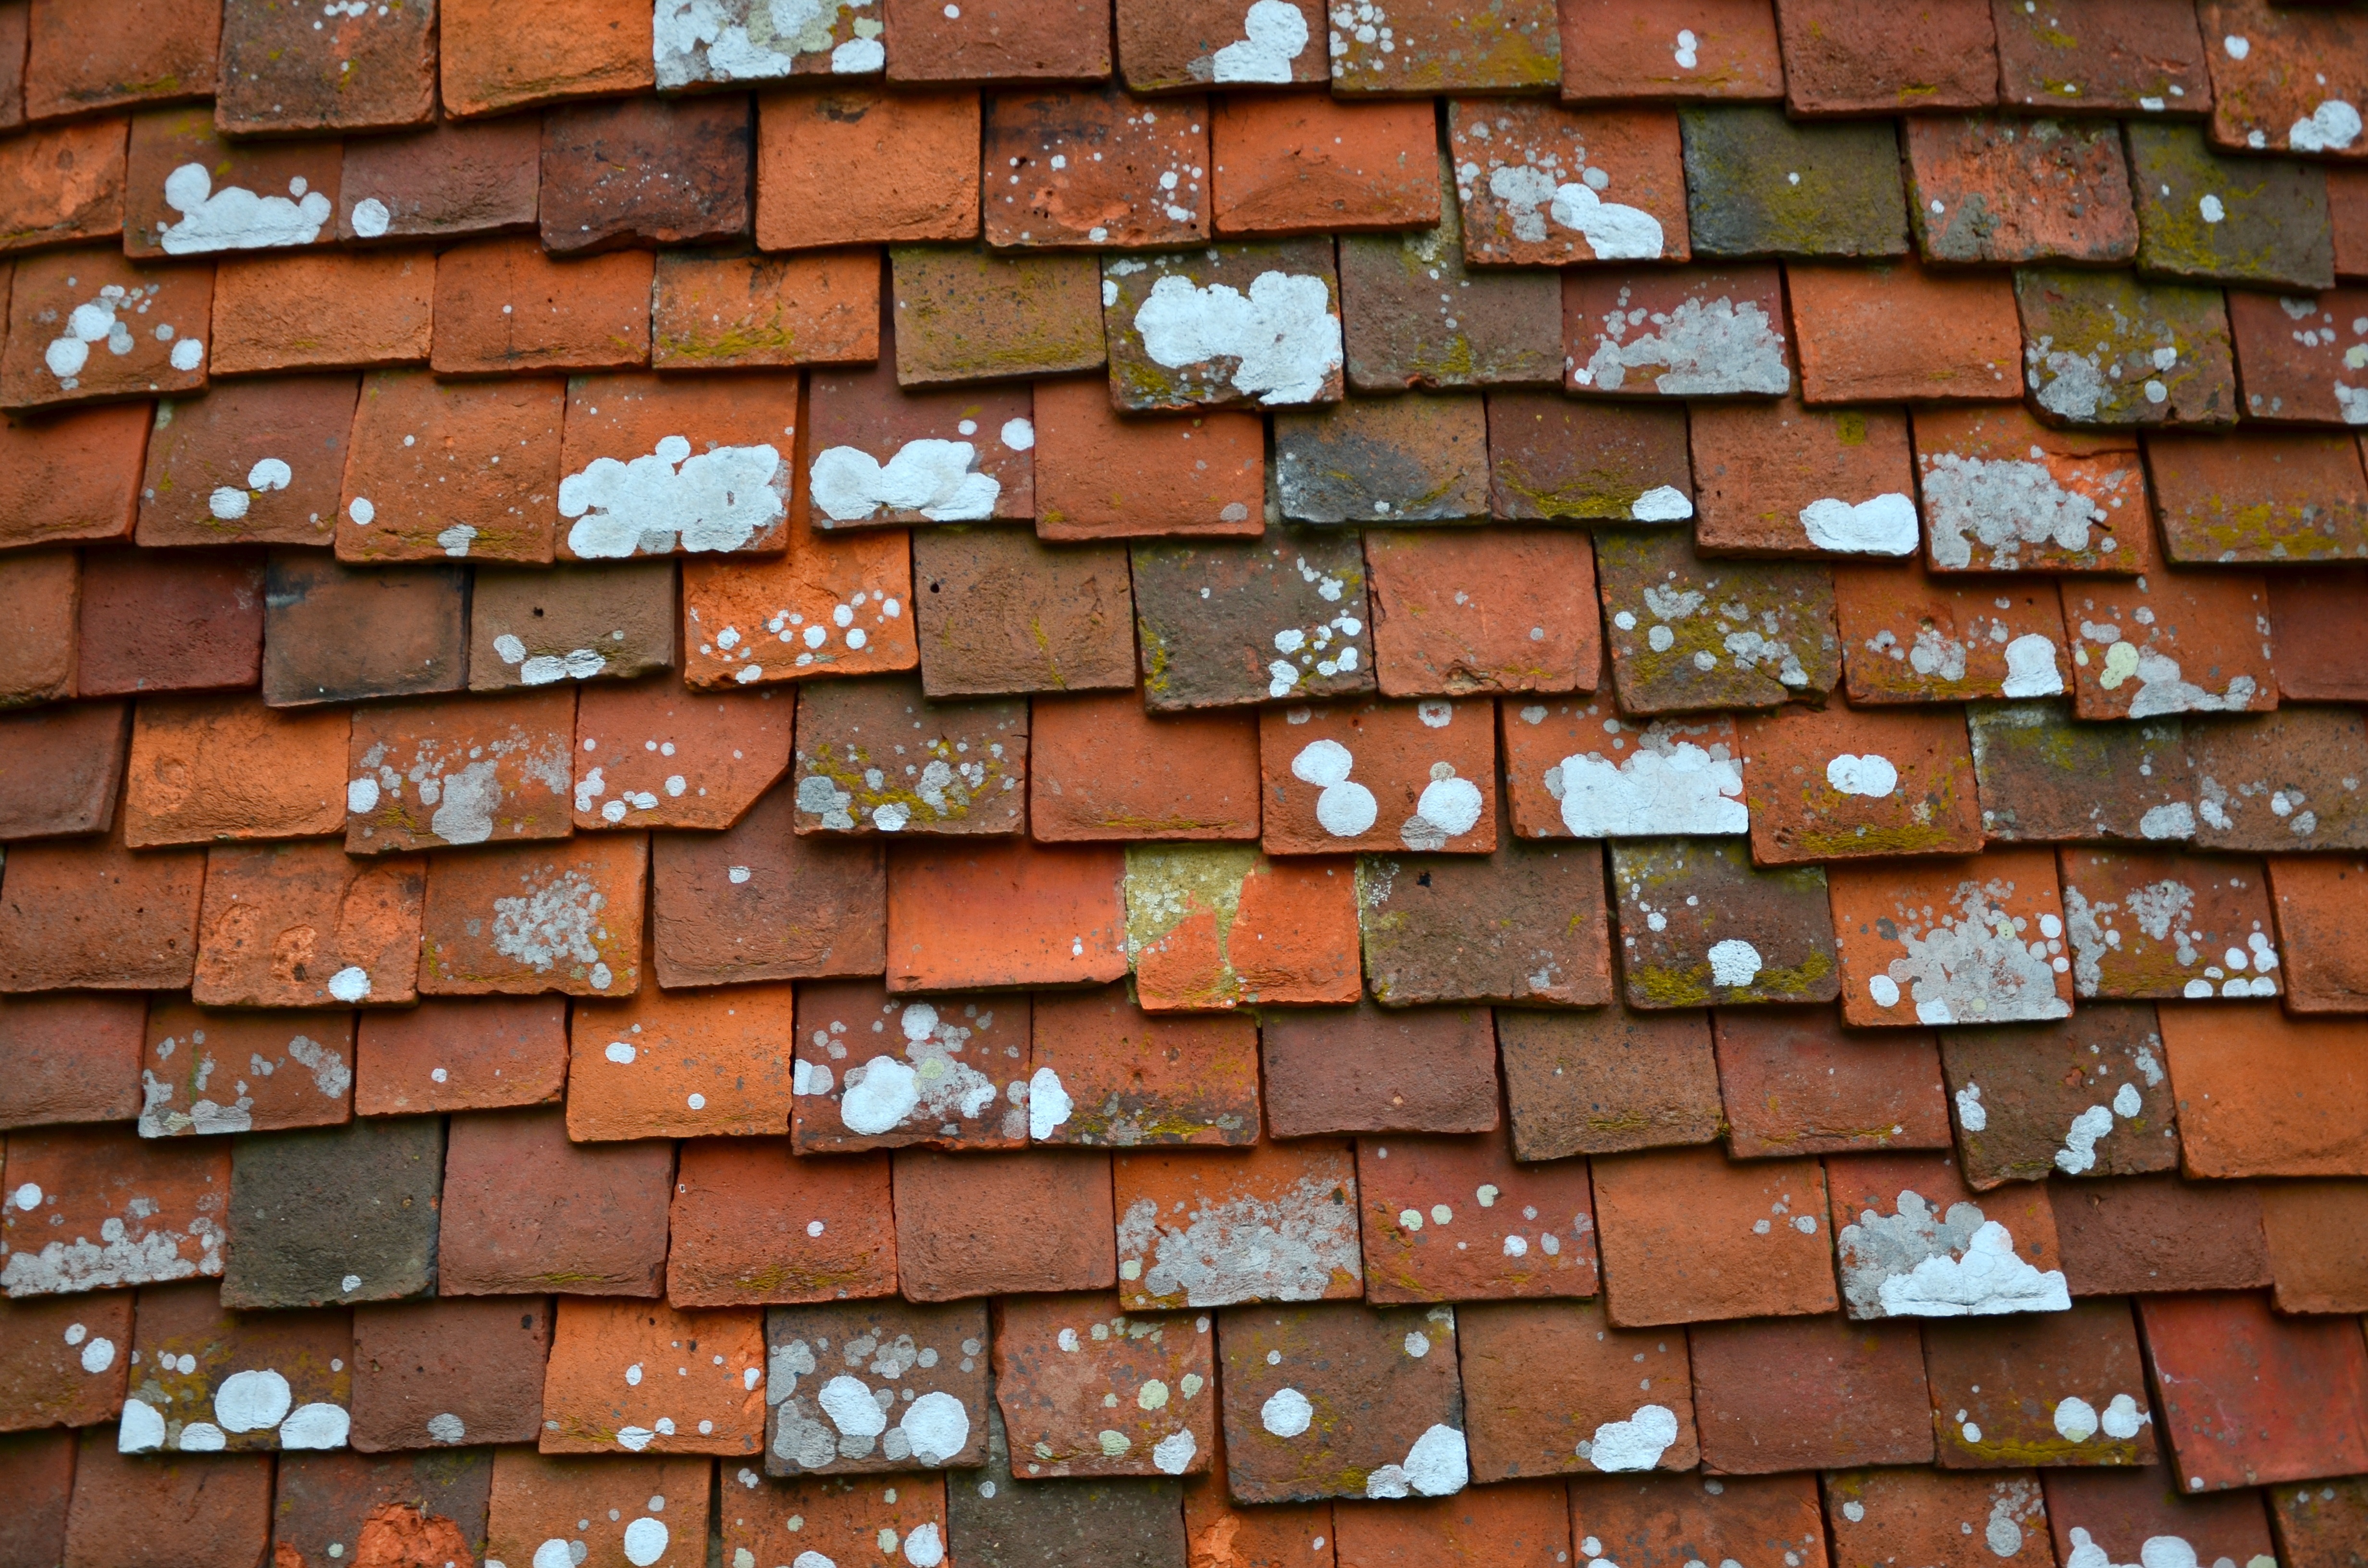
wood, texture, floor, roof, old, wall, pattern, red, soil, brick, material, art, background, hardwood, tiles, brickwork, flooring